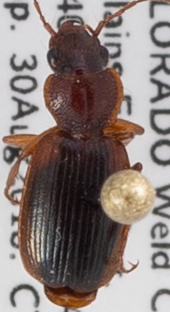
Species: Cymindis planipennis
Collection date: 2018-08-30
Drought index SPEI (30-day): -0.932
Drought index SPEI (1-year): -0.764
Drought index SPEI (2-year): -0.746